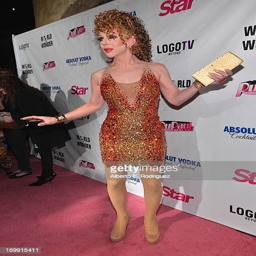
drag queen arrives to the premiere of season